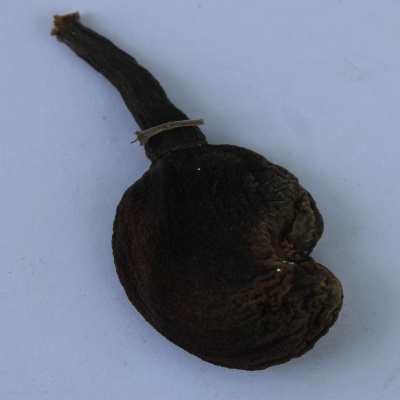
Crop: Cashew
Condition: anthracnose